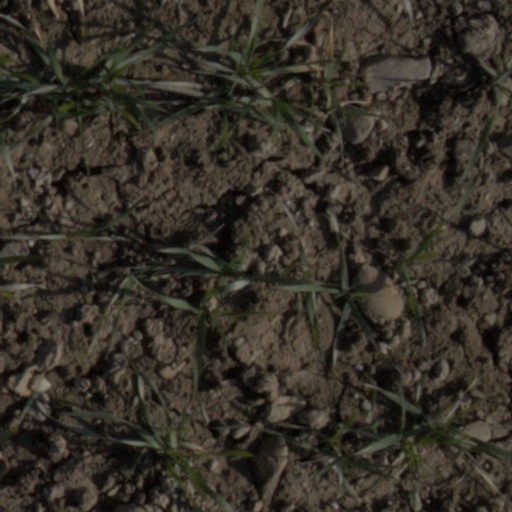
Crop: wheat